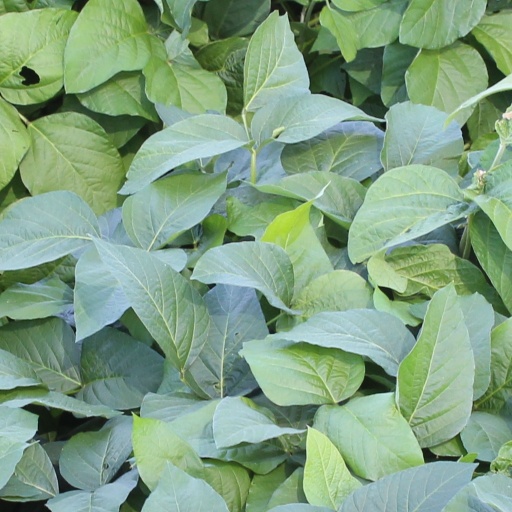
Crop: soybean